Leo Sirota

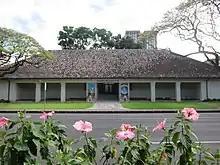
Sirota's recital on September 29, 1941, at the Honolulu Academy of Arts was his first performance on American territory

Sirota and his wife sailed on the "Tatsuta Maru" in July 1941 to visit their daughter, who by then was attending Mills College in Oakland, California. Sirota discovered that a former pupil who had by then become a diplomat for Czechoslovakia was on board. He asked Sirota to mail a pair of letters marked to Edvard Beneš and Jan Masaryk once he arrived ashore. This later came to the notice of the Tokkō, who detained Sirota upon his return to Japan in November on charges of espionage. The charges were dropped after his student Fujita's father, an international lawyer, successfully interceded on his behalf.